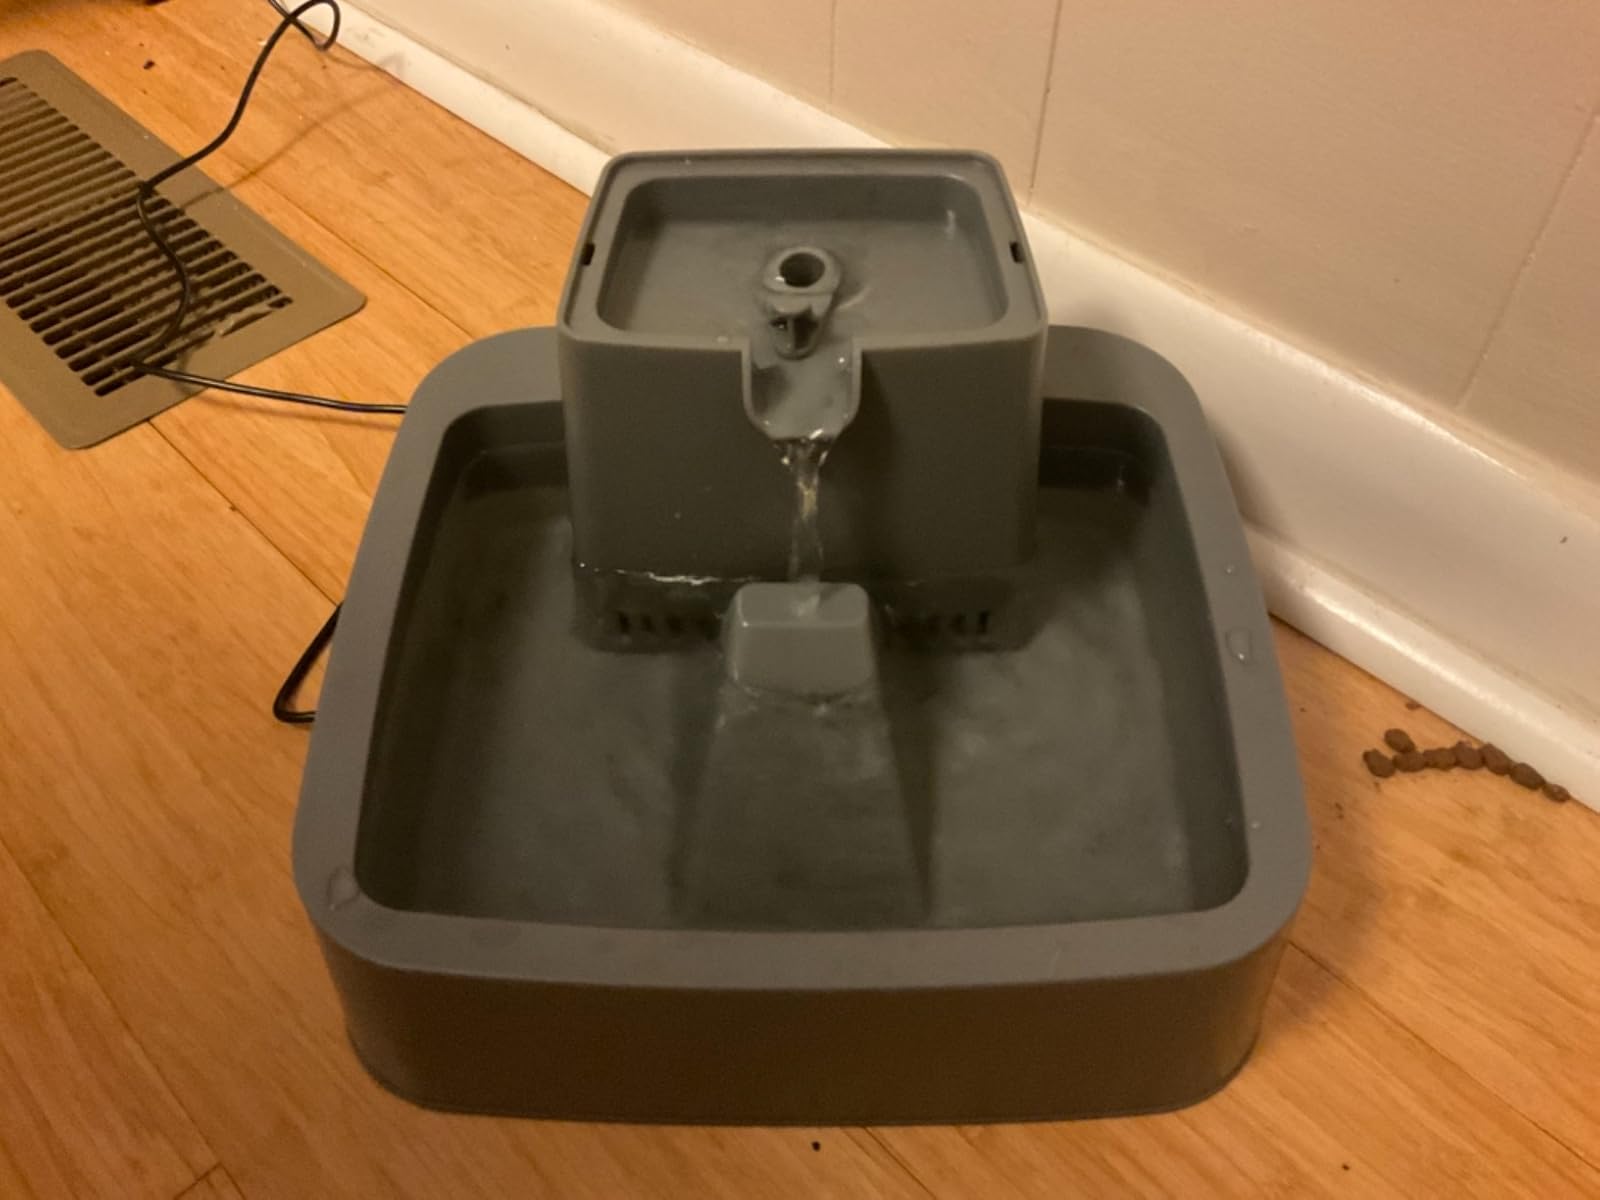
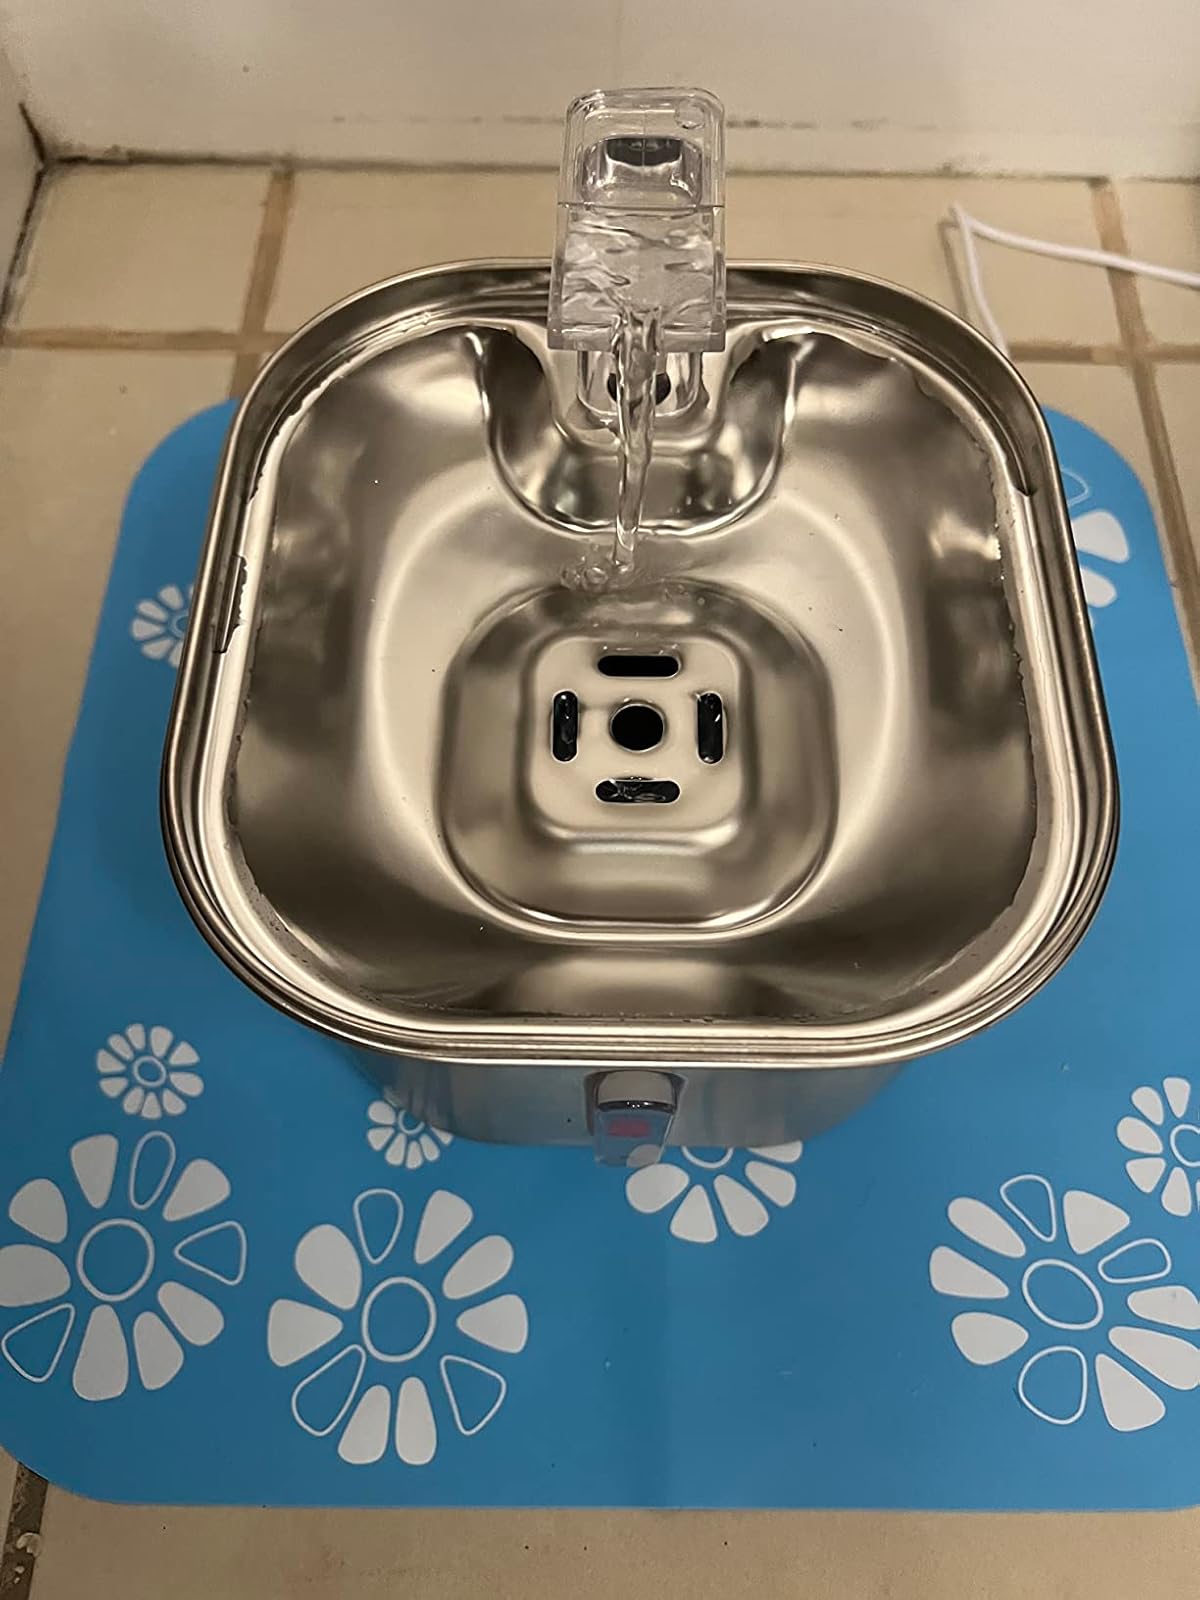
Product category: items_bowl
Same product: no